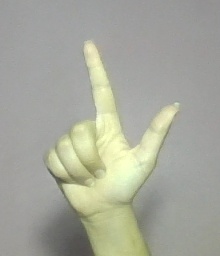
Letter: laam